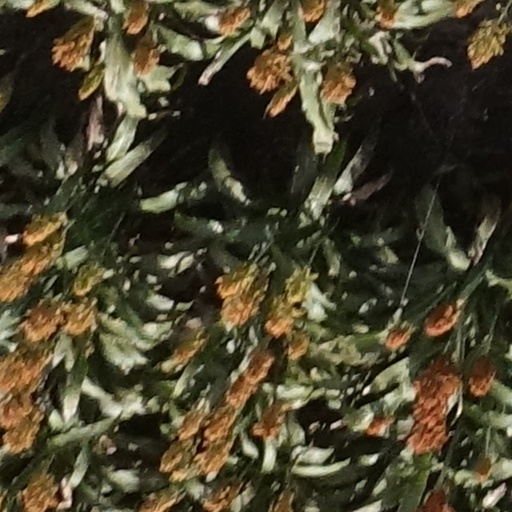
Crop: sorghum